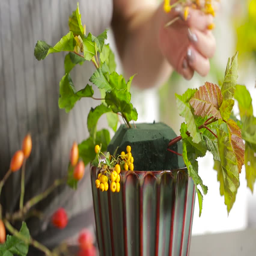
florist prepares a bouquet of flowers for sale to customers